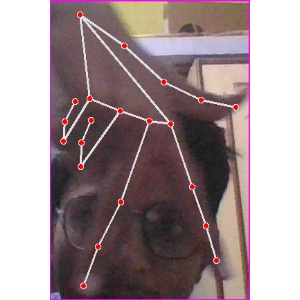
अक्षर: ग